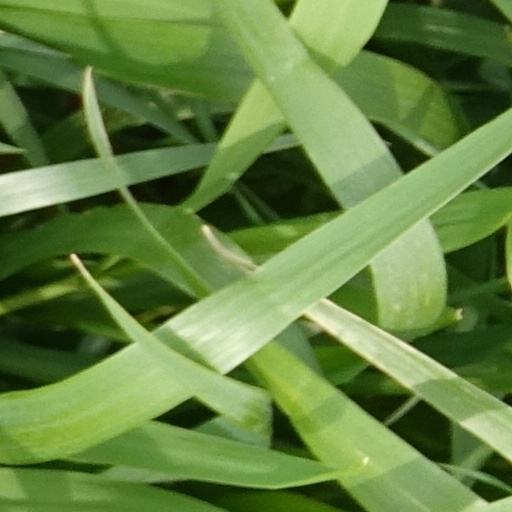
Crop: wheat